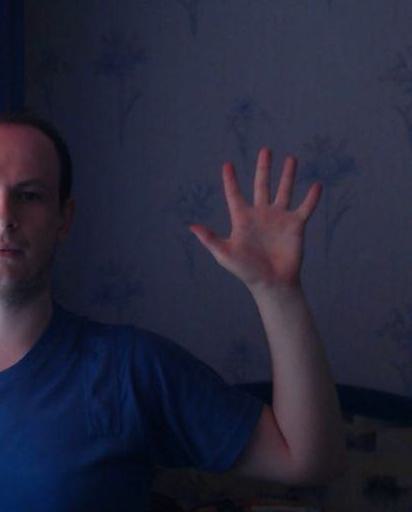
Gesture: palm